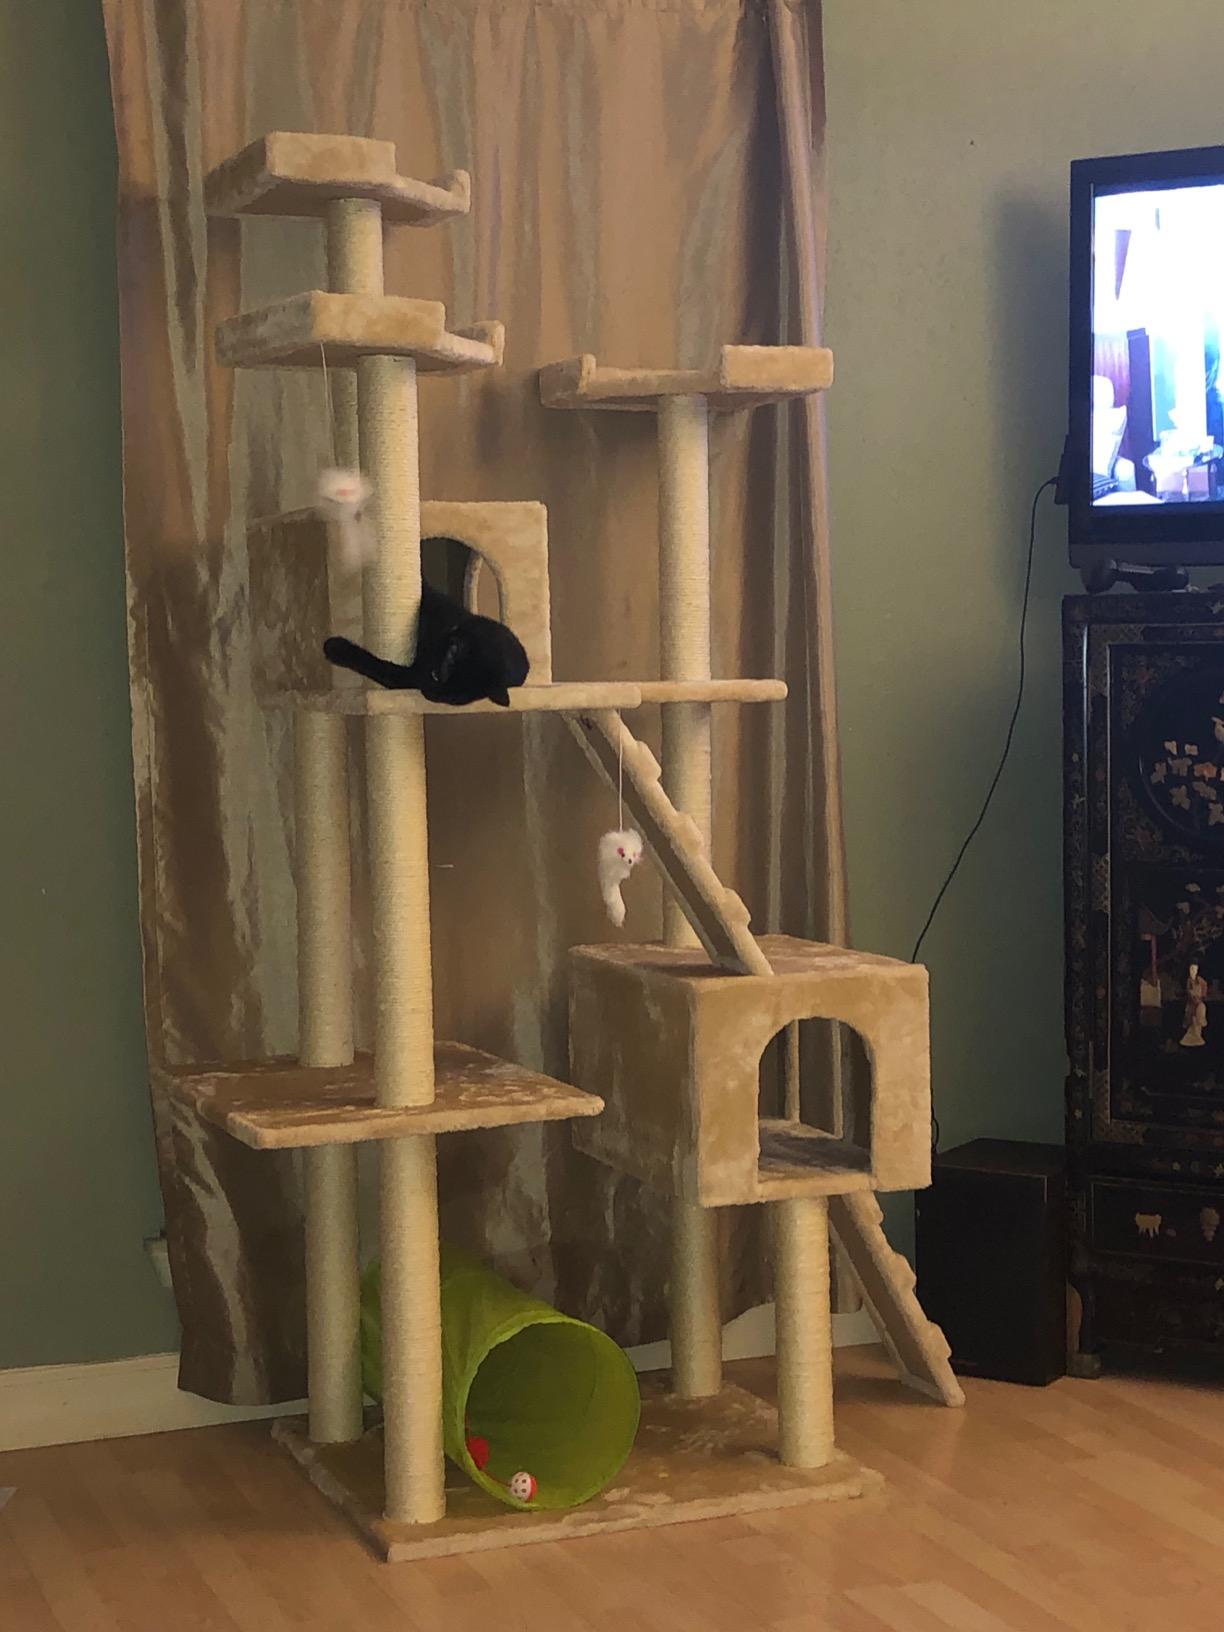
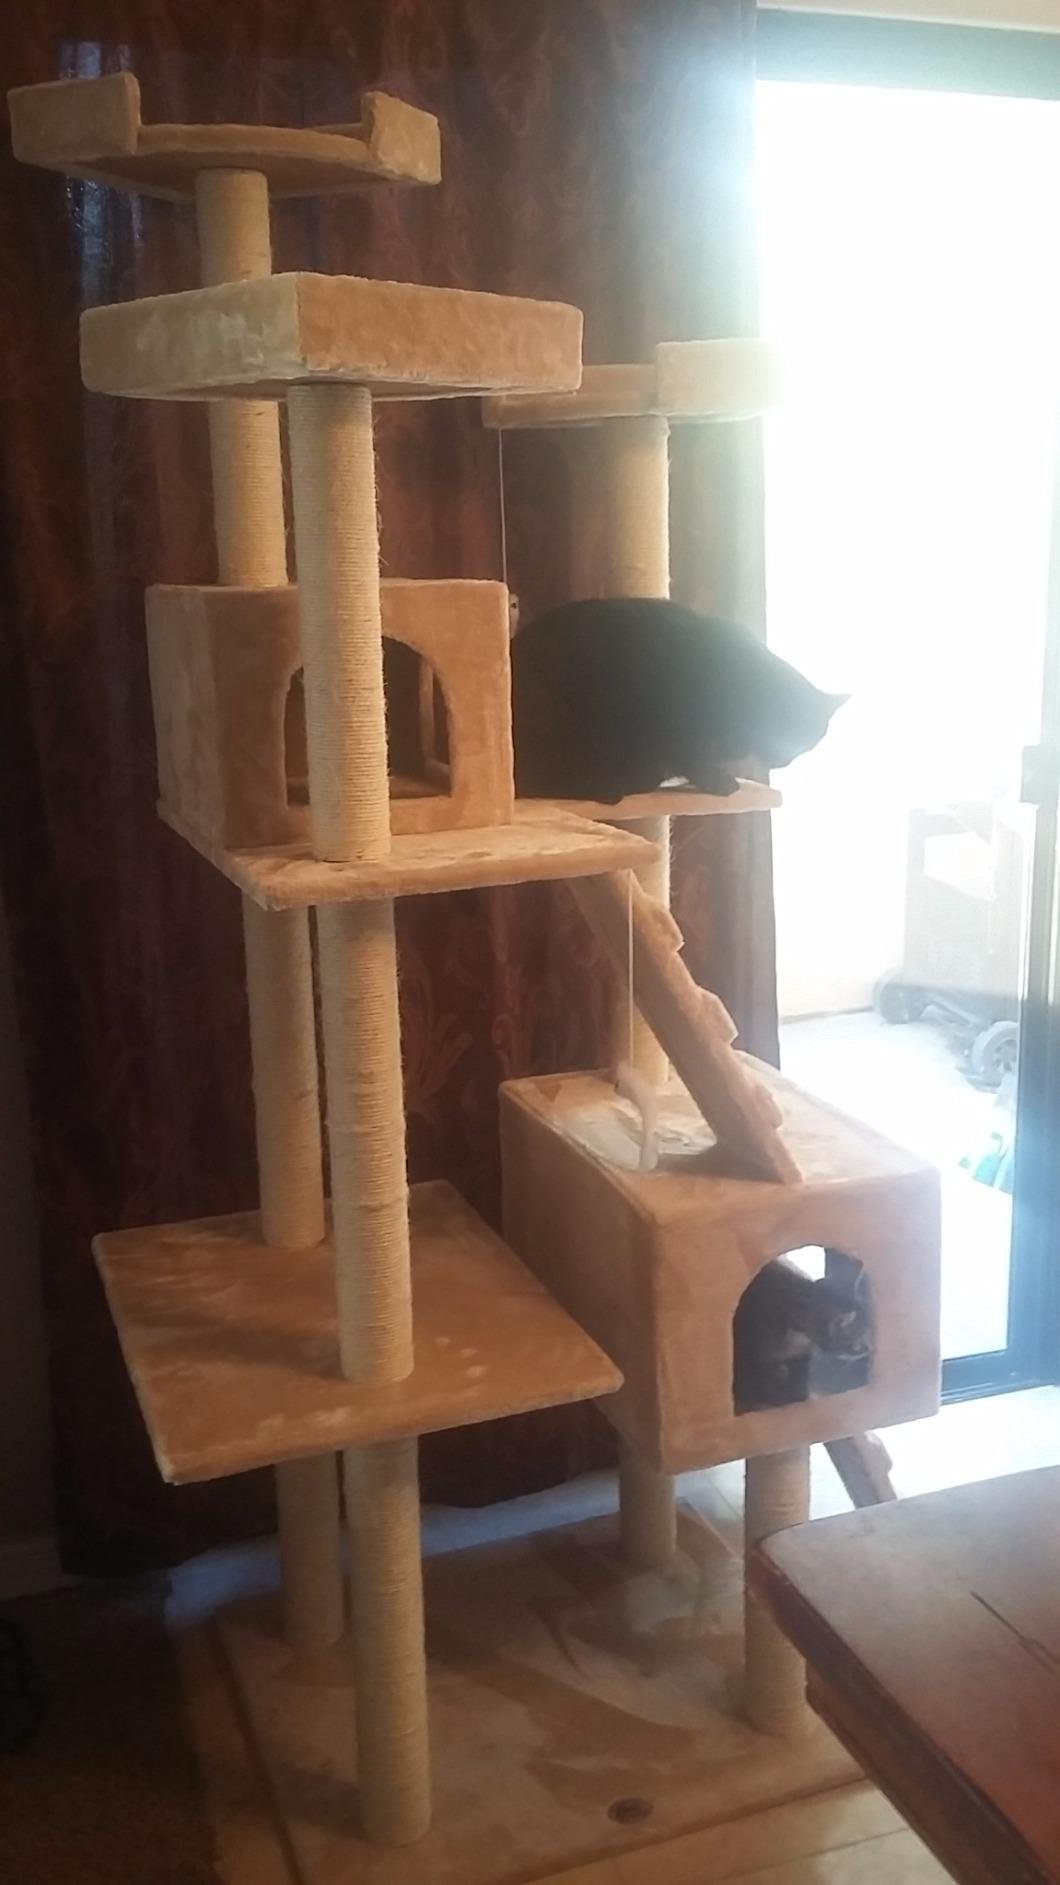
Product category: items_cat tree
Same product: yes